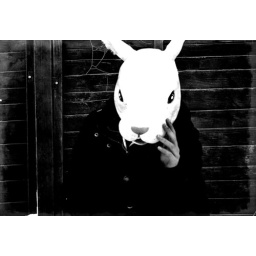
rabbit mask in black n white